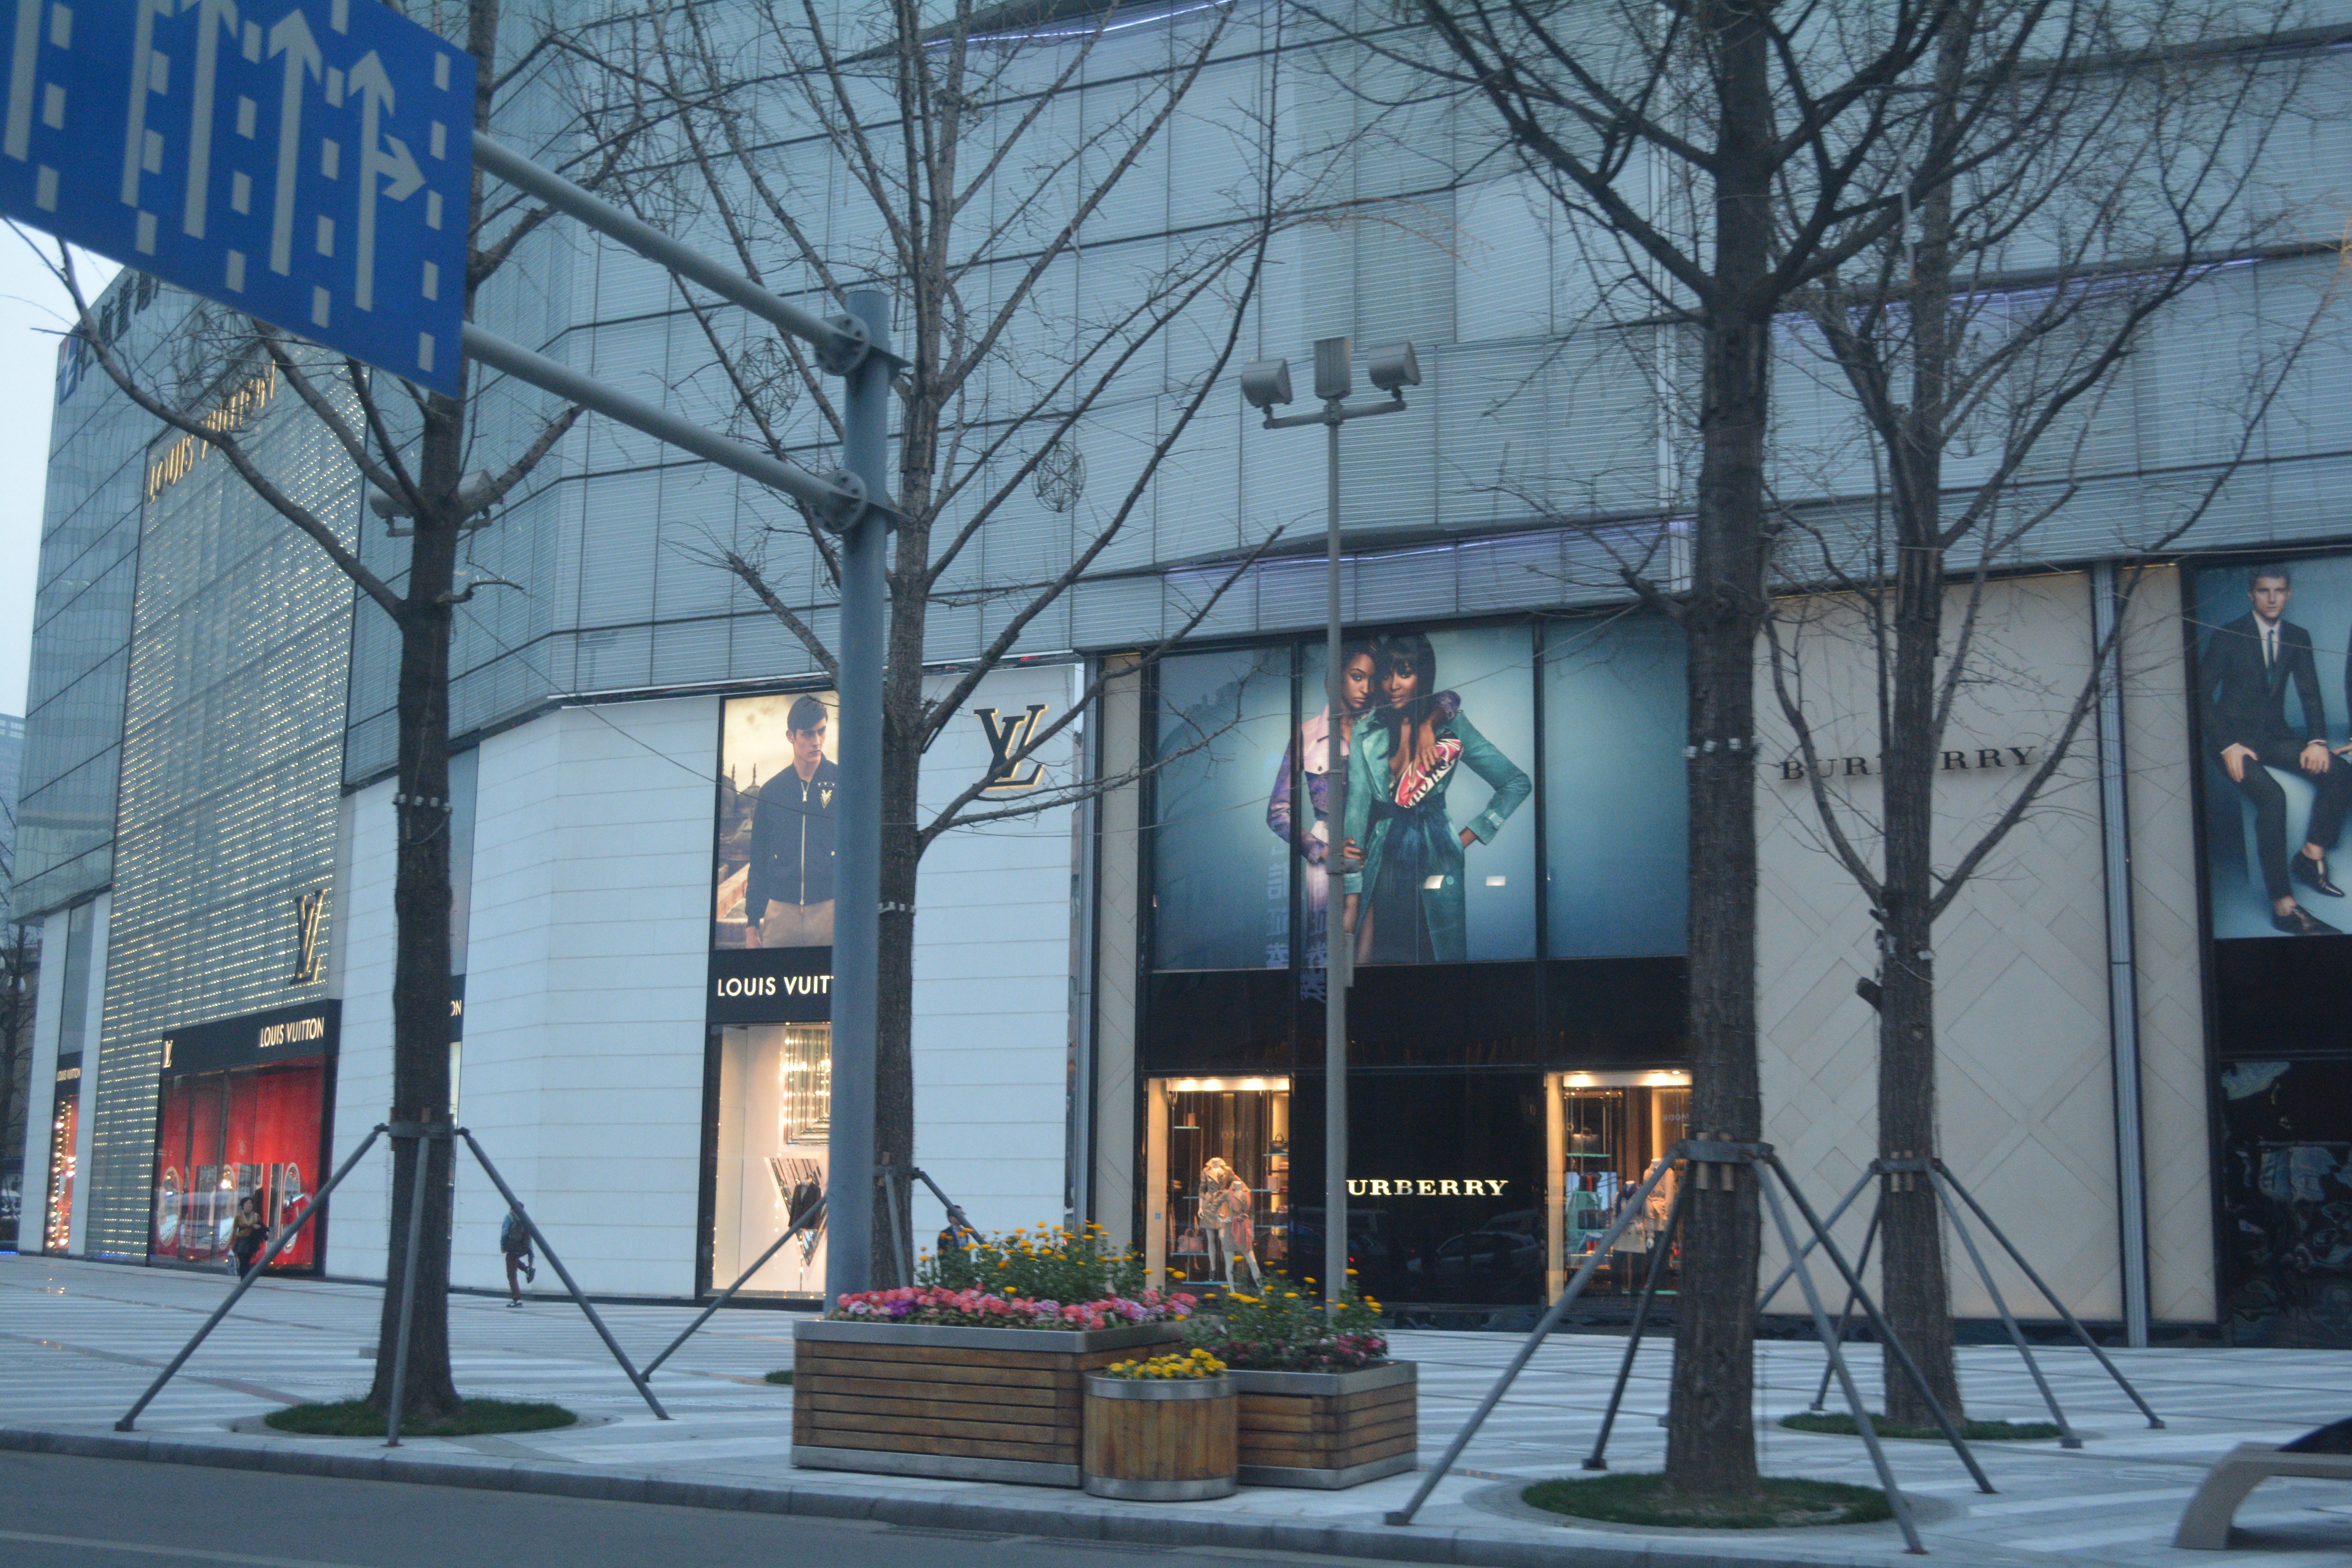
architecture, city, downtown, plaza, facade, tourist attraction, neighbourhood, urban area